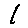
Label: 1